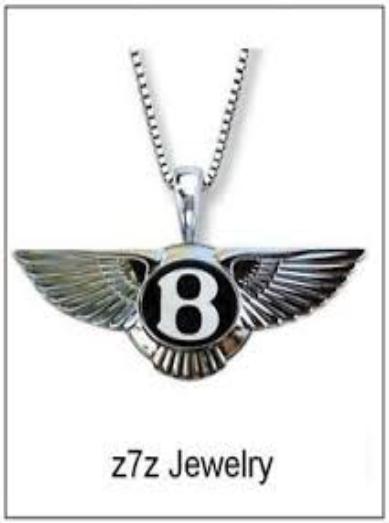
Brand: Bentley
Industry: Transportation